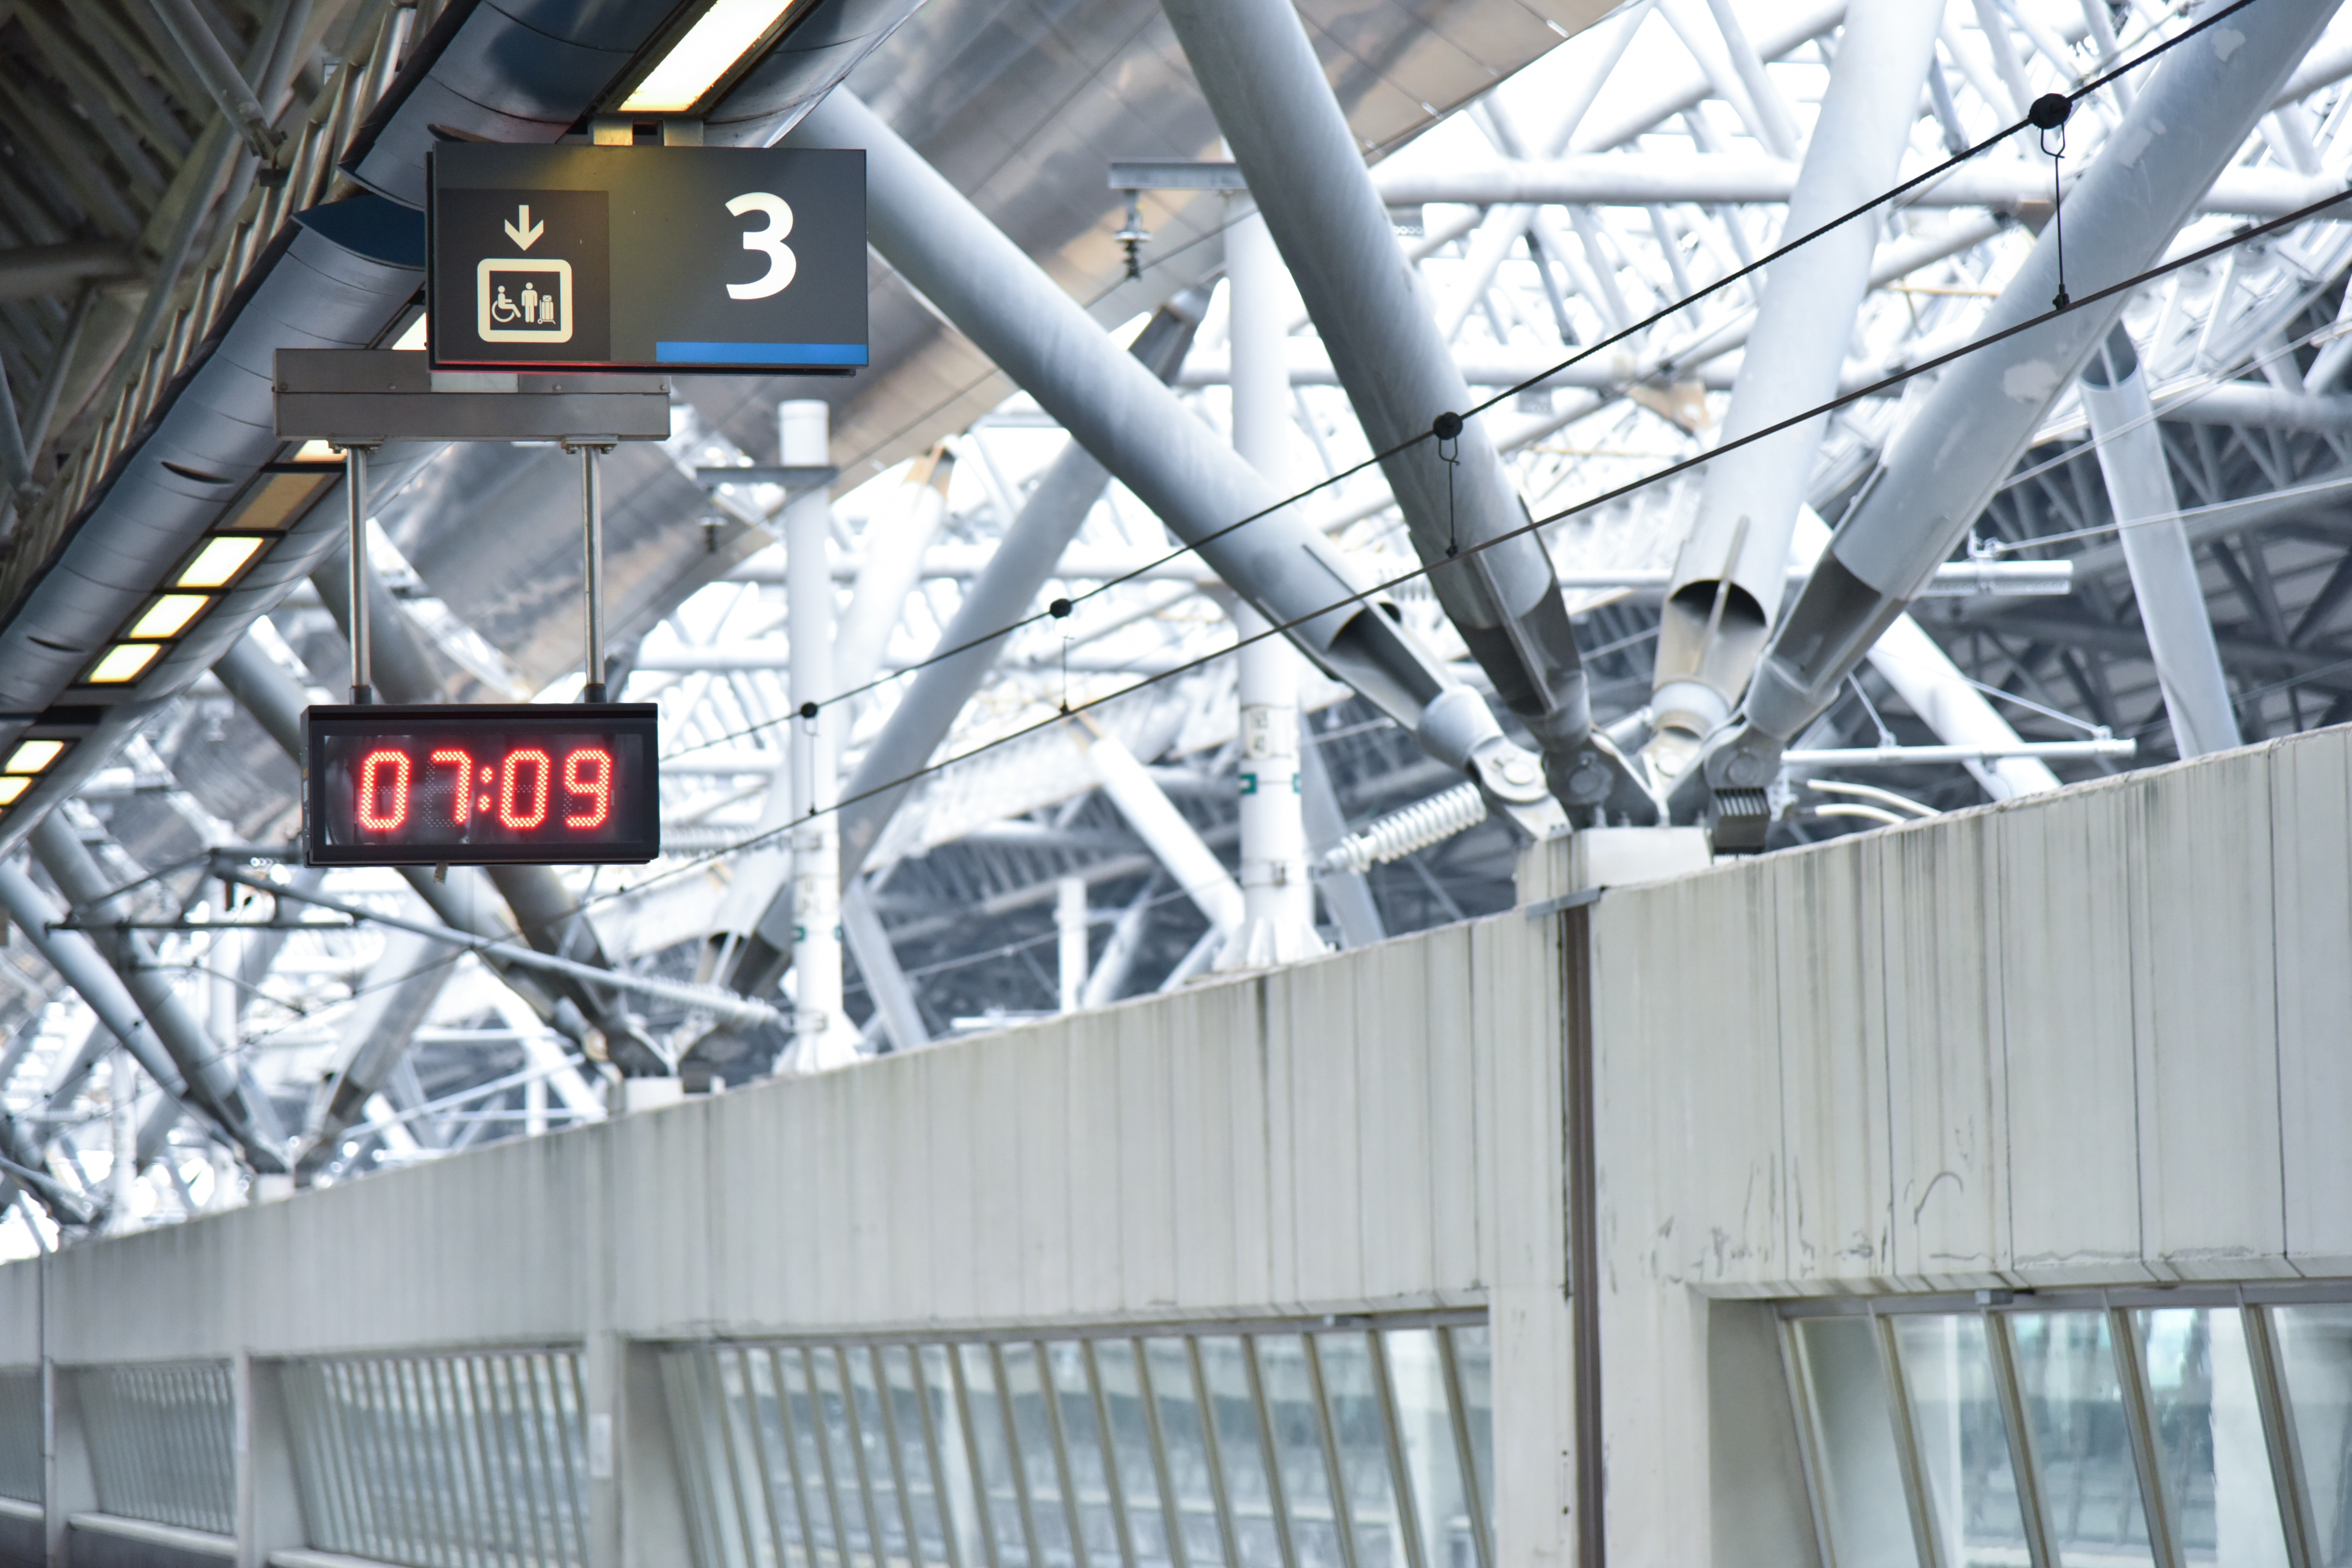
structure, clock, time, roof, sign, station, facade, stadium, arena, 3, sport venue